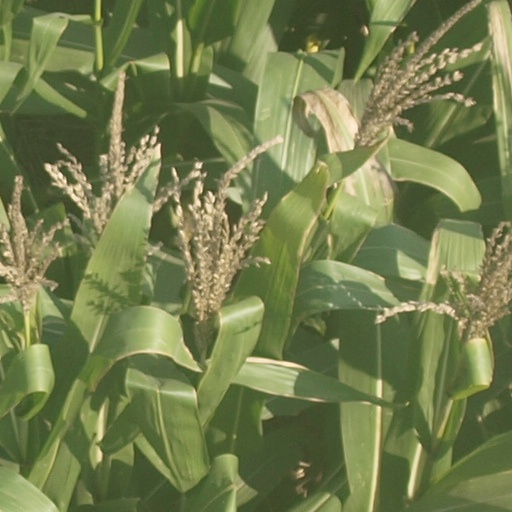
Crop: maize; corn